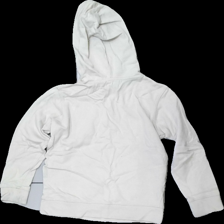
View: back
Type: Hoodie
Category: Children
Brand: Not in the list
Brand text on label: D.M.D
Colors: Beige
Material: 100% cotton
Cut: Regular
Size: 134
Season: All
Stains: Major
Damage location: bottom center
Damage 2 location: middle left
Damage 3: fläck arm
Damage 3 location: bottom right
Price range: <50
Recommended usage: Export
Description: beige hoodie med fläck på arm